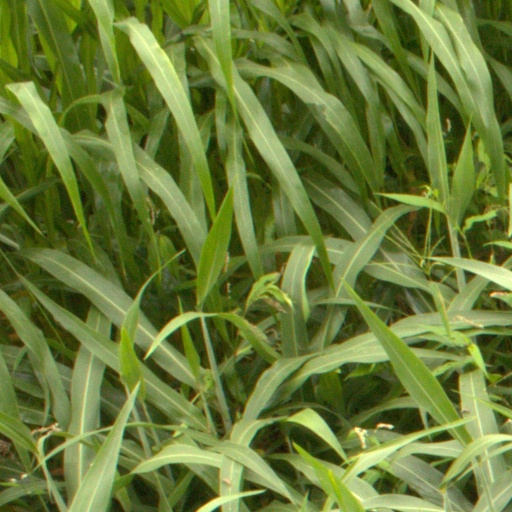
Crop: sorghum